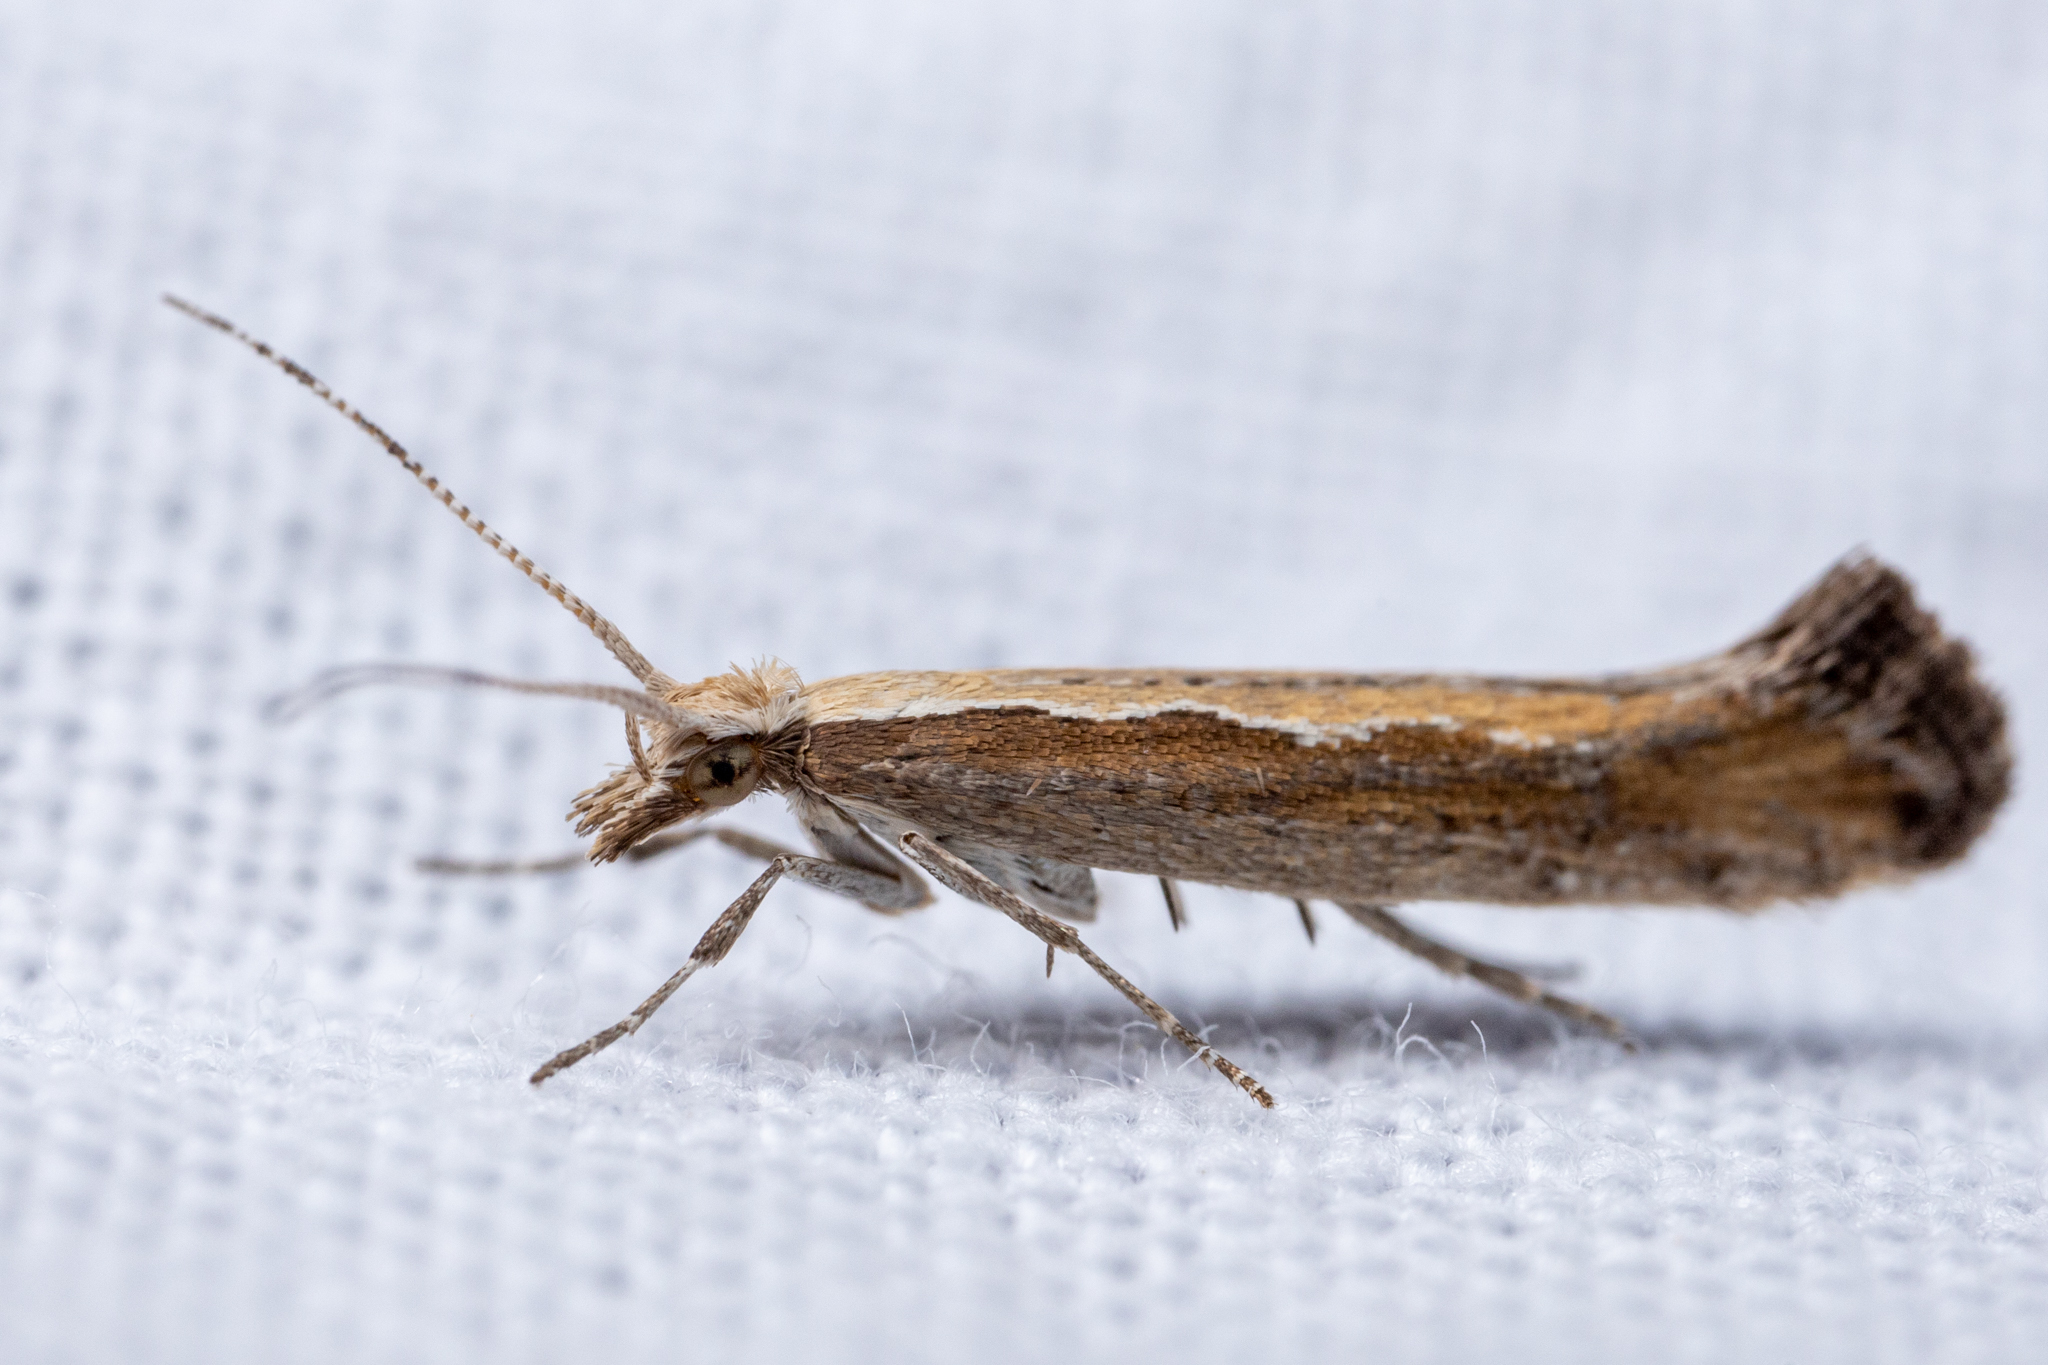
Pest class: diamondback_moth